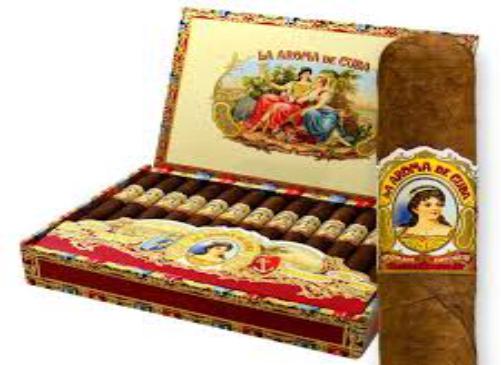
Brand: La Aroma de Cuba
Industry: Necessities